Rumyantsev Museum

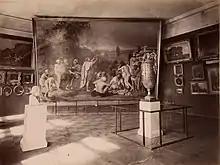
"The Appearance of Christ Before the People" at the Alexander Ivanov Hall of the Rumyantsev Museum, Moscow, 1881

In May 1861 under the vision and advice of and his predecessor a decree for the "first public museum in Moscow" was framed and during the following year approved by Alexander II of Russia, then the emperor. The contents of the Rumyantsev Museum in St. Petersburg was shifted to Moscow and combined with other items including those from the Moscow University. Pictures were transferred from the Hermitage Museum. There had been certain discontentment among sections of society in St. Petersburg related to the shift of the library to Moscow.